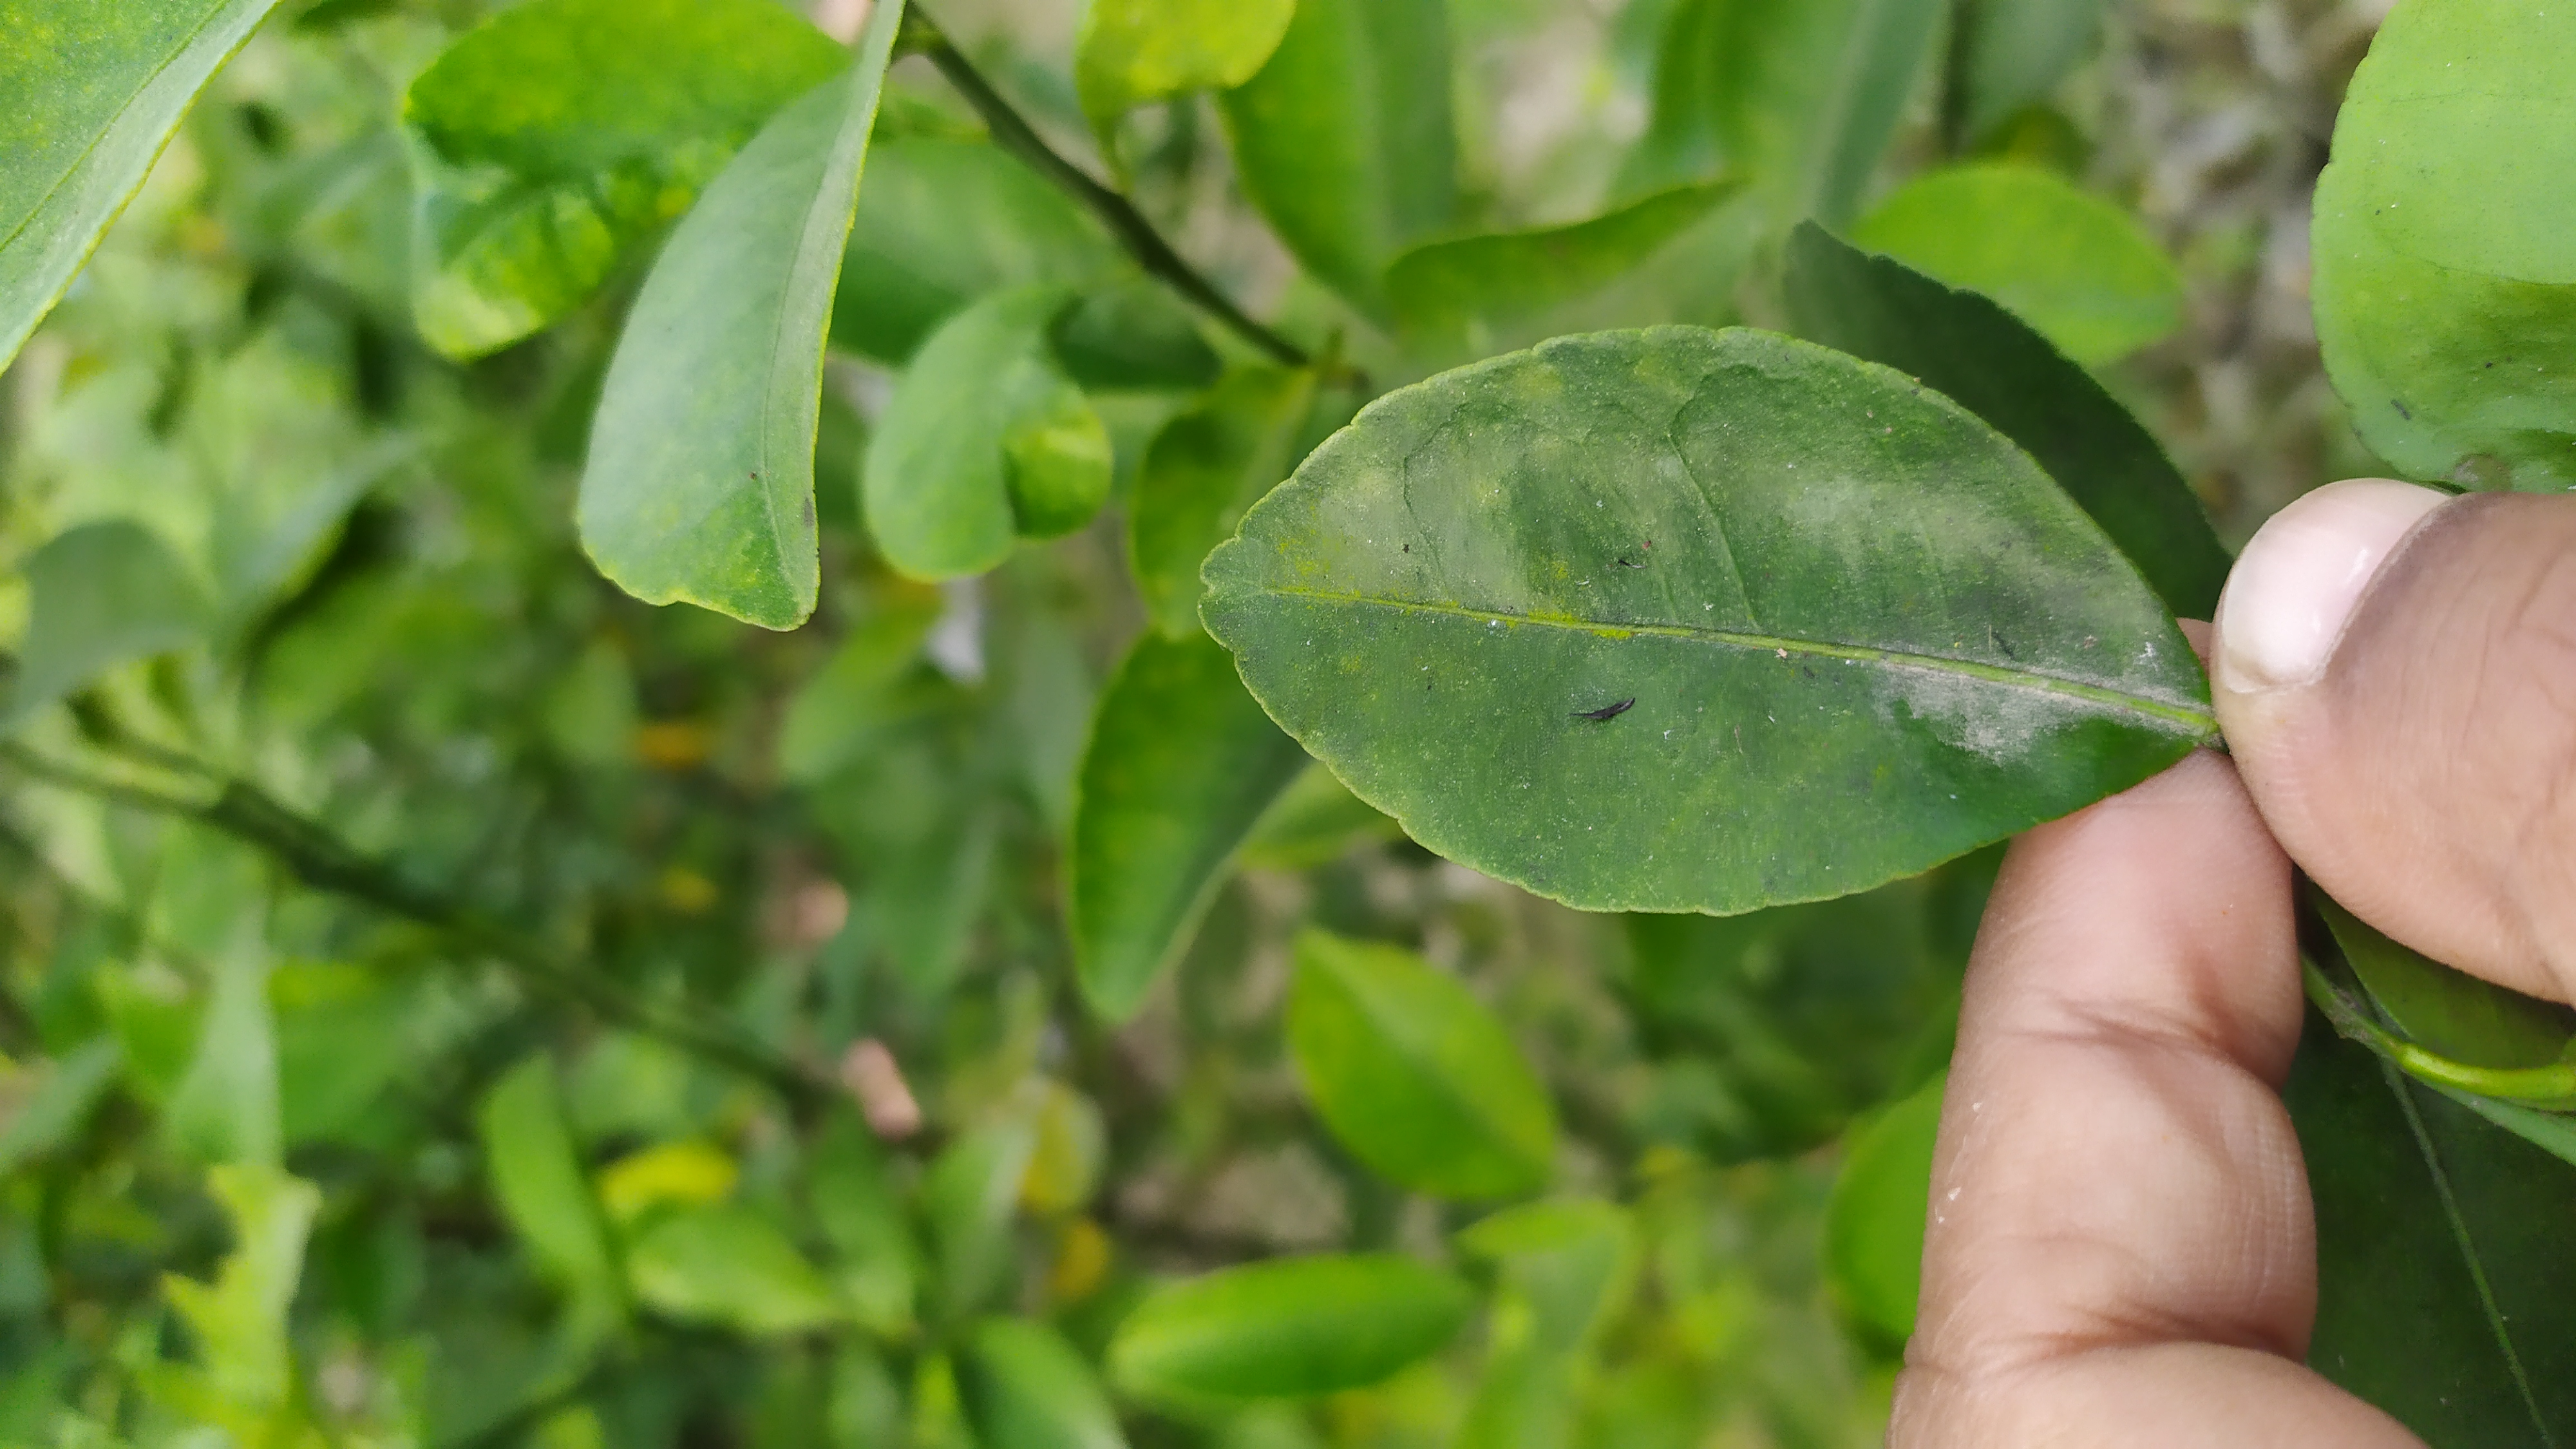
Mandarin leaf variety: China Mishti